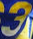
Number: 3